Heathenry in the United Kingdom

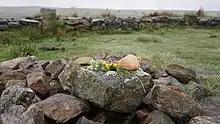
Votive offering of flowers and bread at Barbrook II stone circle, Derbyshire

There are no purpose-built Heathen temples in the UK. Heathen individuals and groups instead commonly choose to worship outdoors, particularly in nature or at ancient sites such as standing stones, stone circles or cairns.